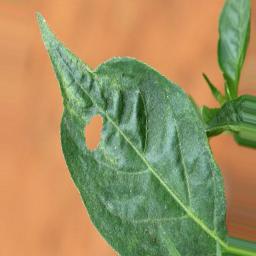
Label: mites_and_trips